Video manipulation

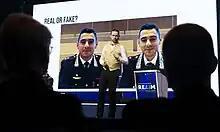
A presentation showing examples of Deepfakes.

Video manipulation is a type of media manipulation that targets digital video using video processing and video editing techniques. The applications of these methods range from educational videos to videos aimed at (mass) manipulation and propaganda, a straightforward extension of the long-standing possibilities of photo manipulation. This form of computer-generated misinformation has contributed to fake news, and there have been instances when this technology was used during political campaigns. Other uses are less sinister; entertainment purposes and harmless pranks provide users with movie-quality artistic possibilities.